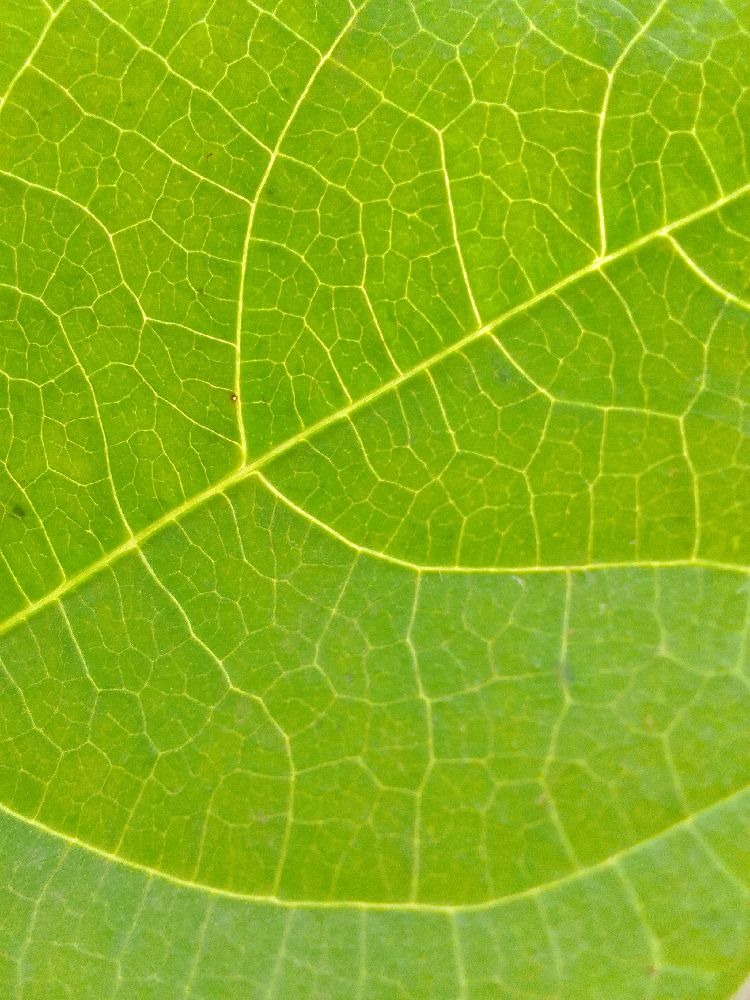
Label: healthy